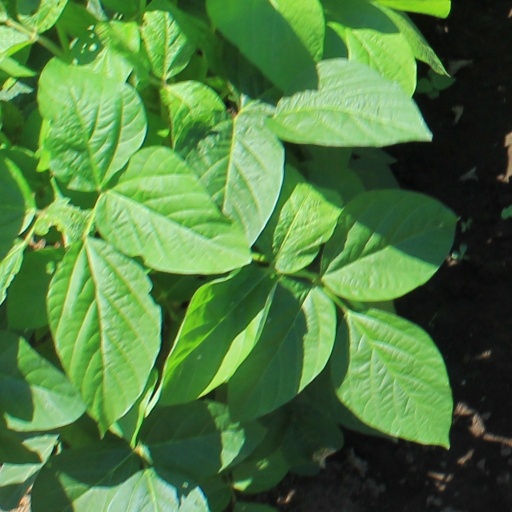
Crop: soybean